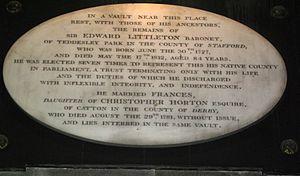
Edward John Littleton, 1ᵉʳ baron Hatherton, CP, FRS, était un homme politique britannique de la famille élargie Littleton / Lyttelton, un des premiers conservateurs Canningite, puis plus tard un Whig. Il a eu une longue carrière politique, actif dans chacune des chambres du Parlement pendant quarante ans. Il participa étroitement à plusieurs réformes majeures, notamment l'émancipation des catholiques, le Truck Act de 1831, le Parliament Boundaries Act de 1832 et le Municipal Corporations Act 1835. Tout au long de sa carrière, il s’est activement intéressé à la question irlandaise et a été secrétaire en chef pour l'Irlande de 1833 à 1834.